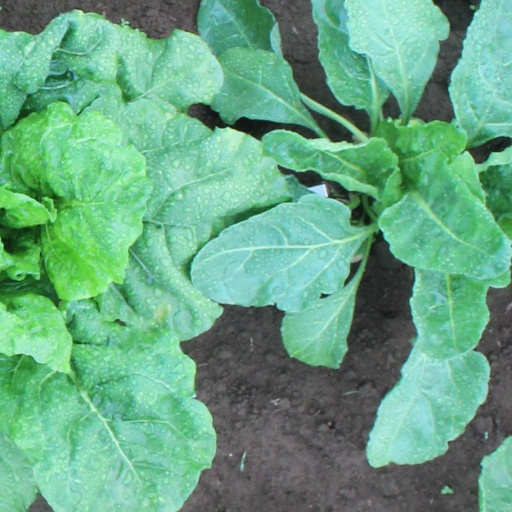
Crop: sugar beet